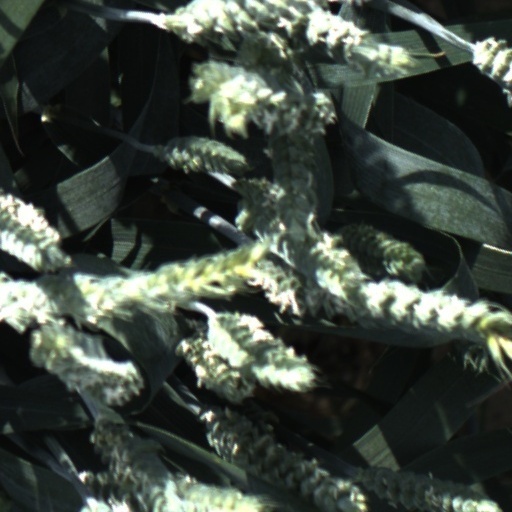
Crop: wheat